G-Book

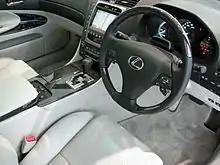
Japanese-market Lexus GS 450h with G-Link equipped touchscreen system.

Offered at Lexus' Japanese domestic market launch in 2005, G-Link is the proprietary Lexus telematics system for the Japanese market. G-Link has a different software configuration versus G-Book, particularly in its link to the 24-hour Lexus Owner's Desk hotline, and is offered standard for the first three years of ownership. Other aspects of the system at its 2005 launch were based on G-Book Alpha capabilities. The G-Link software runs off of the vehicle's hard disc drive navigation system and song library, and includes traffic updates, HelpNet compatibility, and the G-Security service. The G-Security service includes cellphone notification of vehicle lock and position status. A G-Sound music distribution service offers samples and downloading to the vehicle's hard disc drive of MP3s from different genres. A U.S. equivalent of the G-Link system with similar but not identical functionality, called Lexus Enform with Safety Connect, was launched in 2009.